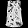
Label: Shirt